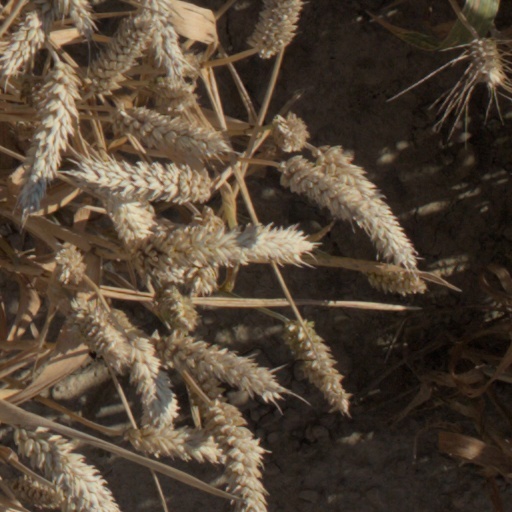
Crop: wheat